Werner Milch

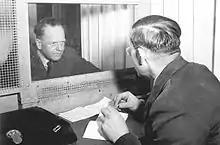
Werner Milch, back to camera, confers with his brother and client Erhard Milch, during the latter's trial at Nuernberg.

Milch was born in Wilhelmshaven, the son of Anton Milch, a Jewish pharmacist who served in the Imperial German Navy, and Clara, née Vetter.